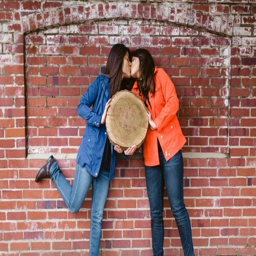
young women with long brown hair kissing in front of a brick wall , holding a piece of wood with a heart carved on it .